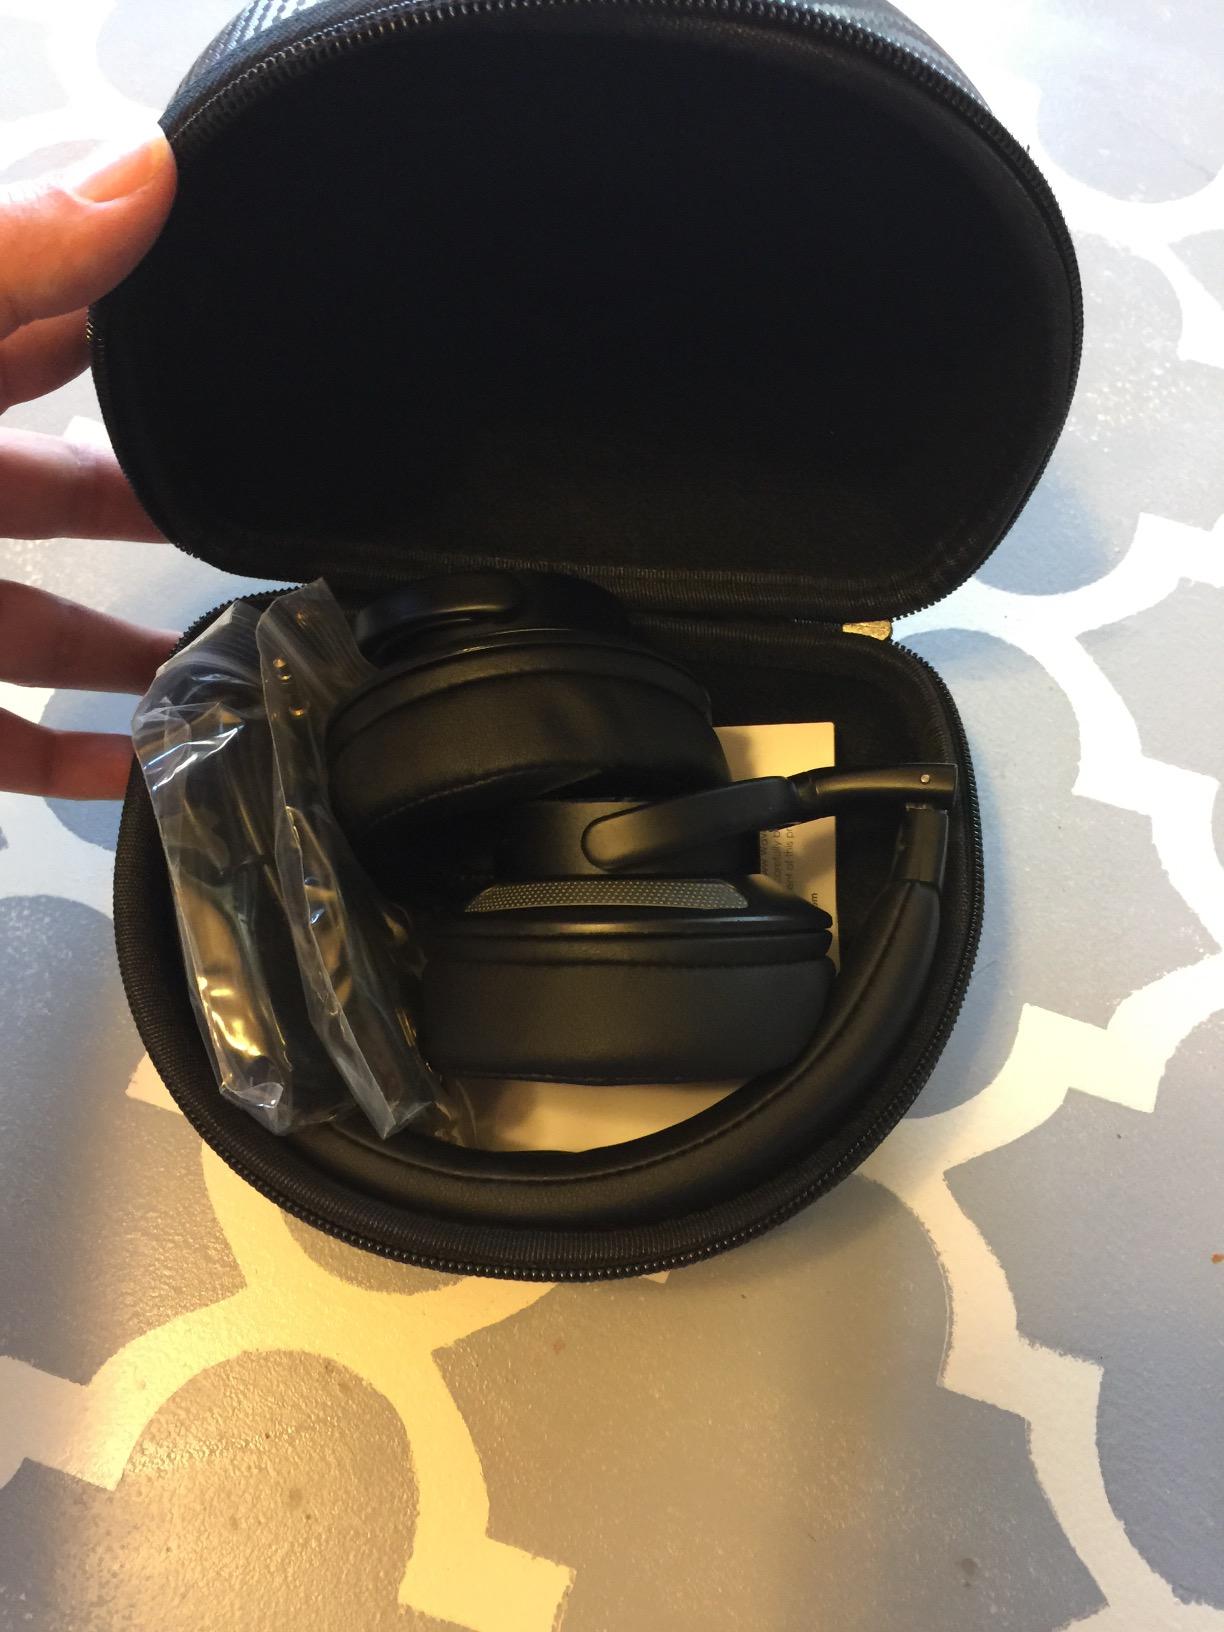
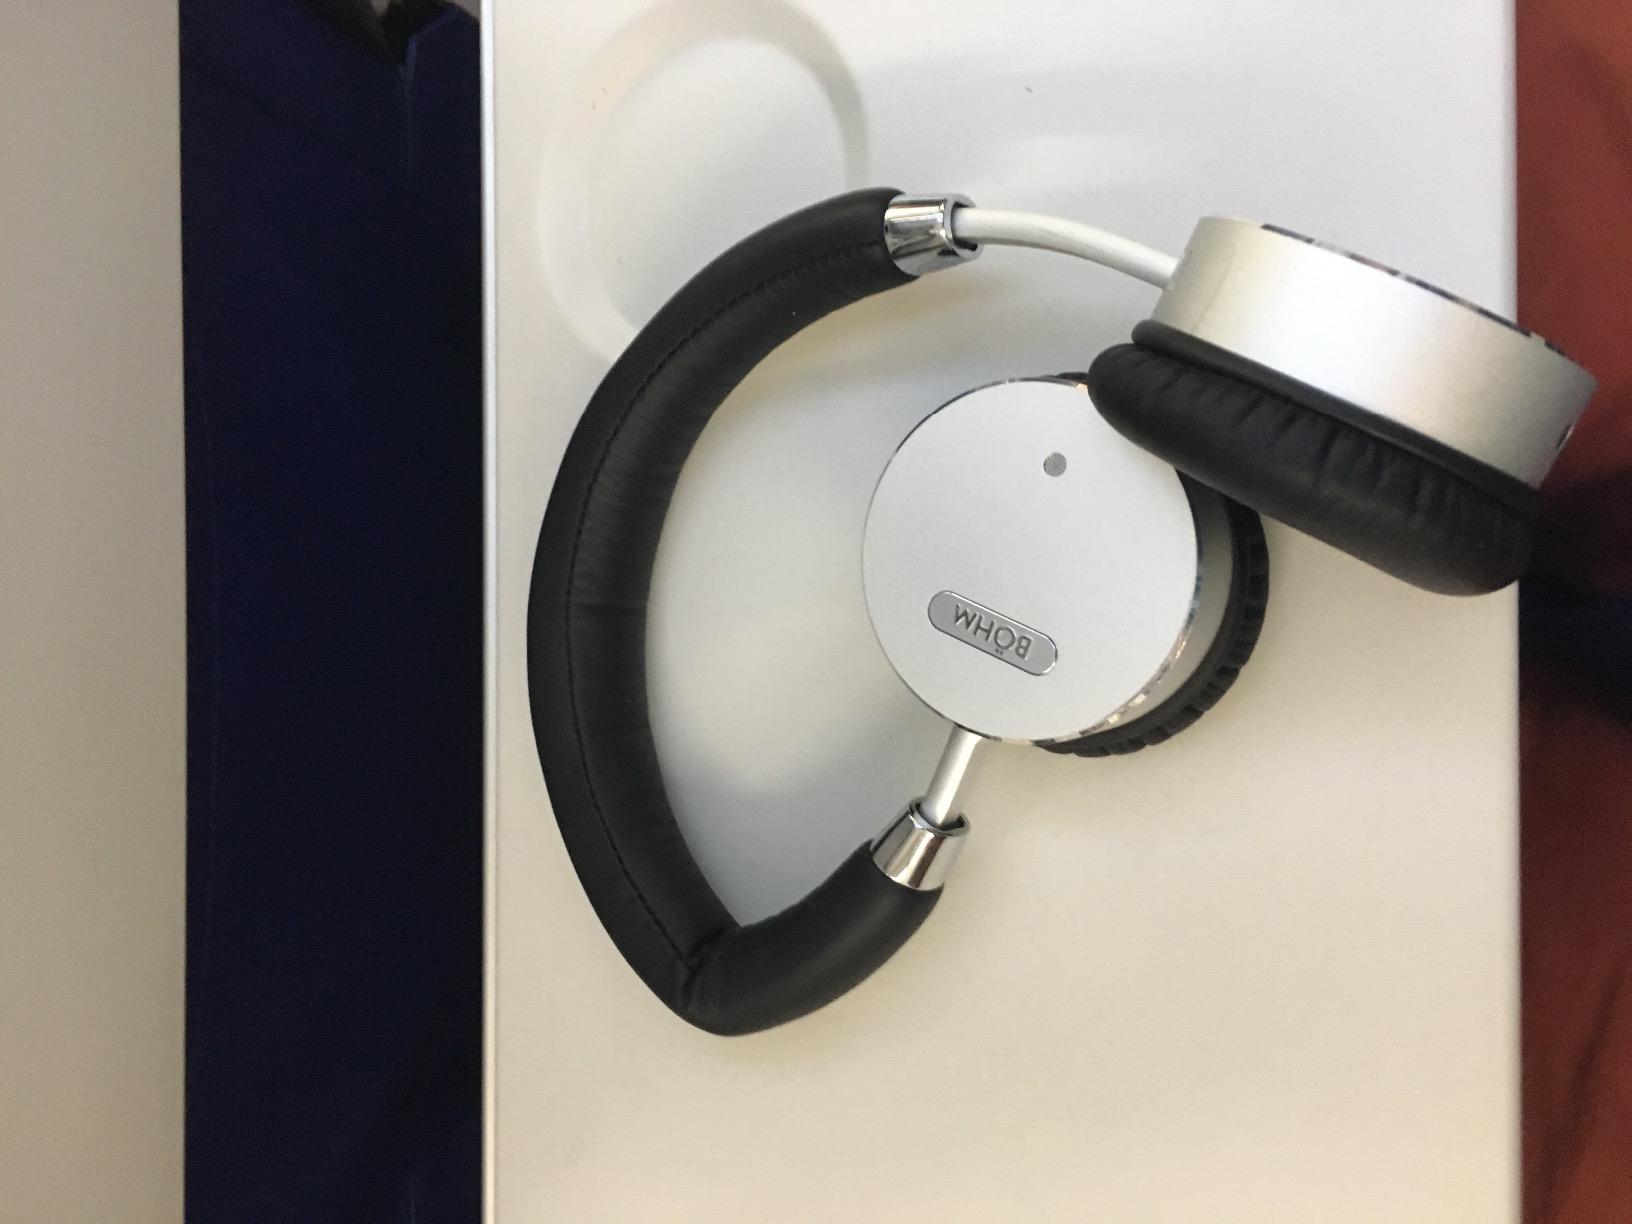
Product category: headphones
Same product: no